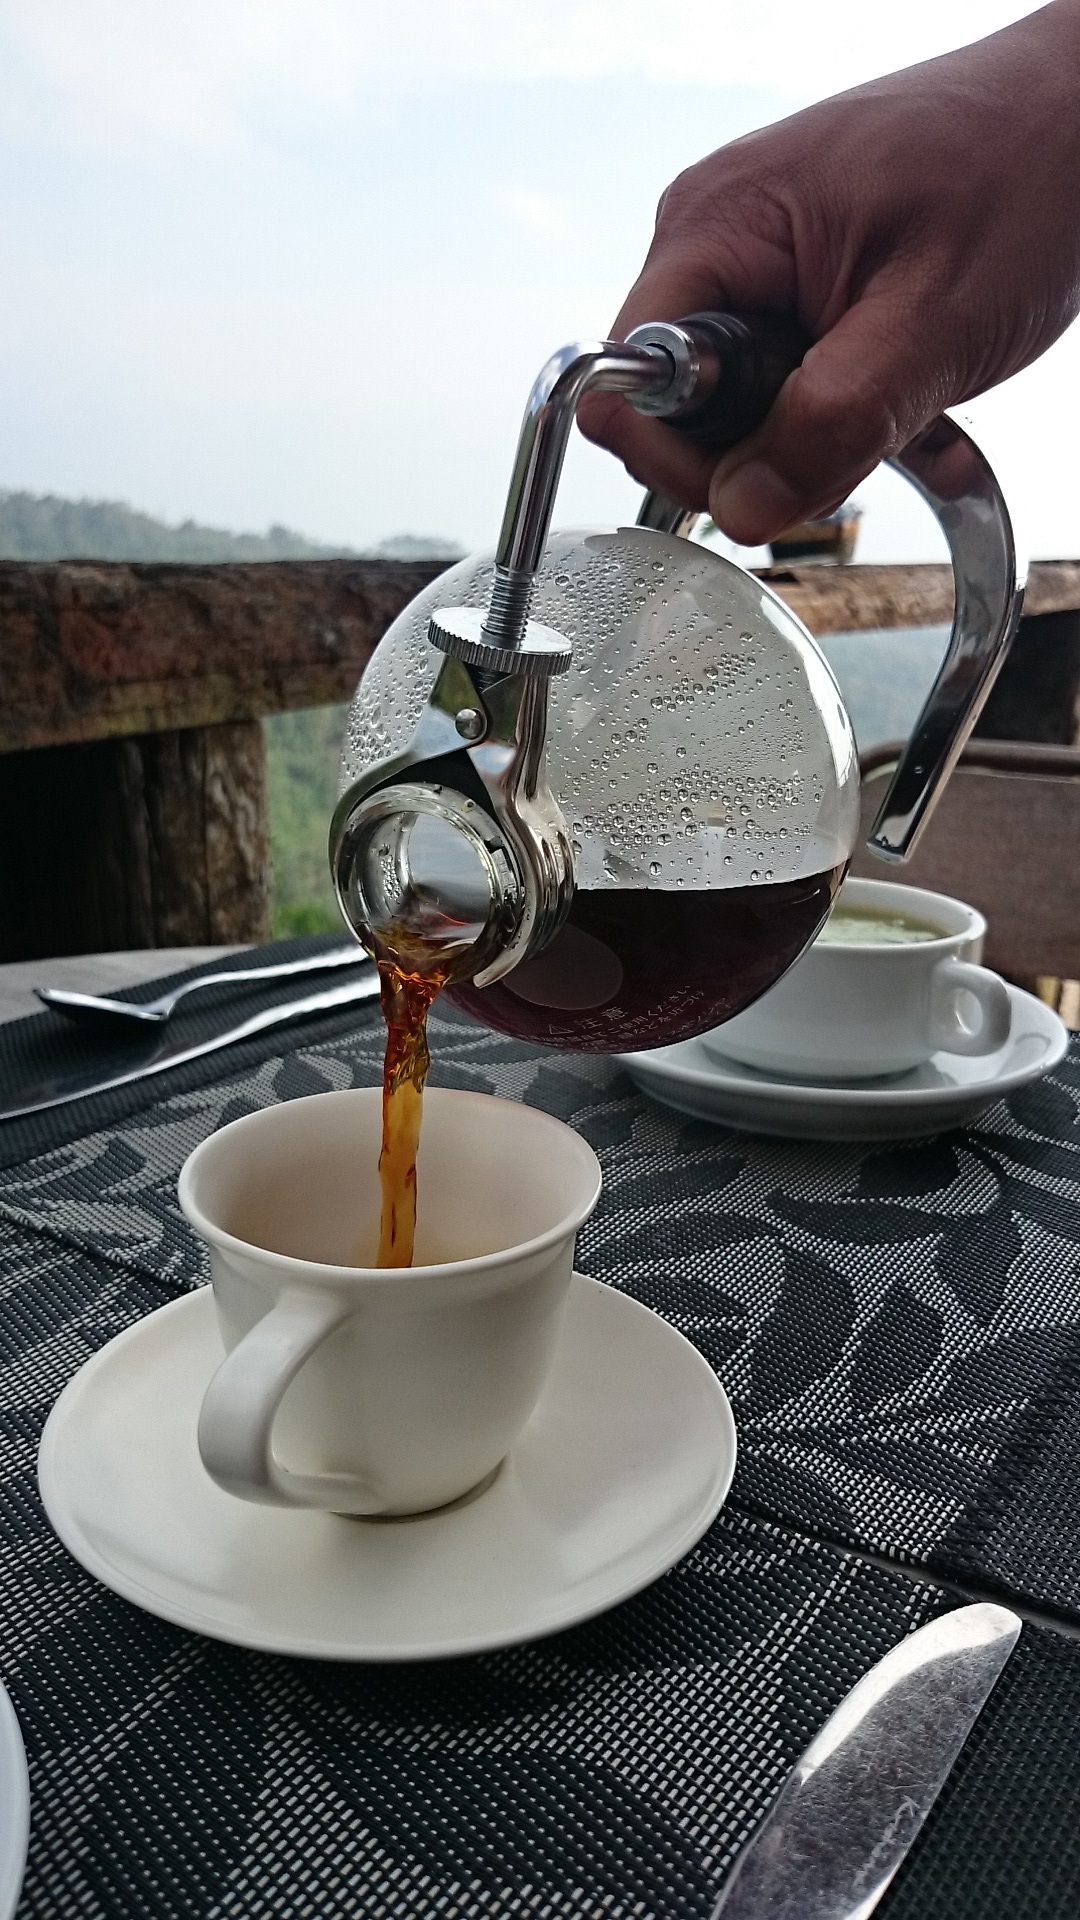
coffee, food, drink, espresso, pouring coffee, kopi luwak, civet cat coffee